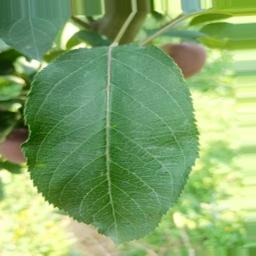
Label: Healthy